Emma Ekwall

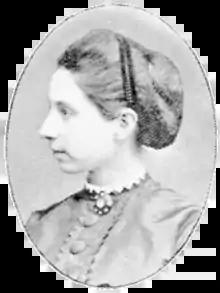
Emma Ekwall (1838–1925)

Born in Gransbo, Småland, she was the daughter of the official Nils Fredrik Ekvall and Emelie Bernhardina Carolina Djurström and the sister of Knut, Gustaf, and Hugo Ekwall.